St Dominic's Priory Church

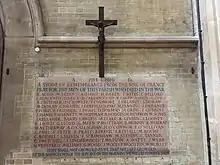
The tablet to the soldiers from the parish who died in World War I.

Two memorials in the church commemorate individuals who were killed in World War I. A large stone tablet by the main door to the church lists the names of soldiers from the area who died in the war. It is made from a large block of stone from a quarry from the French battlefields and was unveiled in 1921. The lettering of the tablet was carved by Eric Gill. A sculpted stone statue of Joan of Arc by the Rosary Chapel marks the death of a soldier killed at Ypres in 1915.